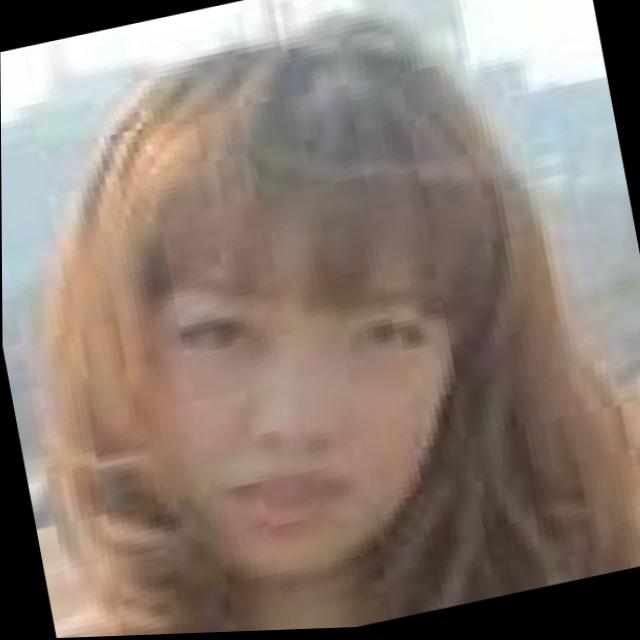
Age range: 21-44